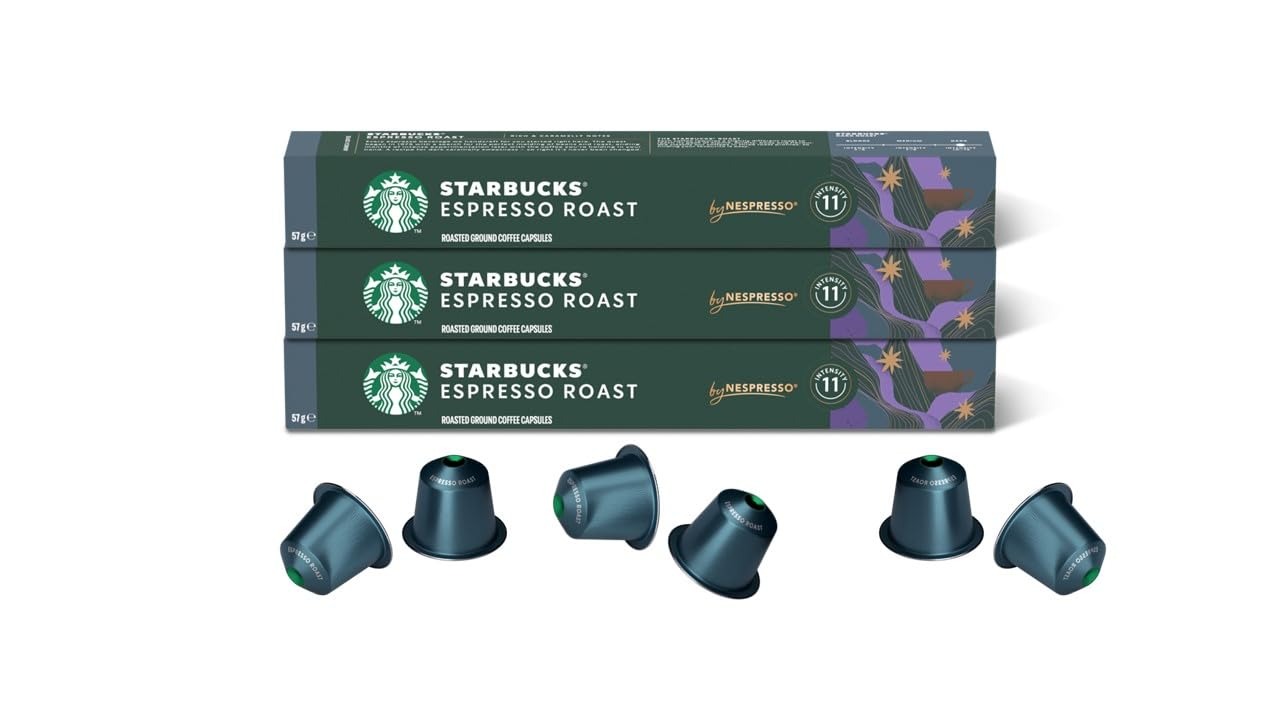
Item Name: Starbucks by Nespresso Coffee ESPRESSO ROAST (Caramelly Notes Dark Roast) 30 Pods Capsules 3 Sleeve
Bullet Point: Capsules
Product Description: Starbucks by Nespresso, Espresso Dark Roast (30-Count Single Serve Capsules, Compatible with Nespresso Original Line System) Developed with Nespresso to work perfectly with original line Nespresso machines: Essenza Mini, Pixie, CitiZ, Expert, Lattissima, KitchenAid, Creatista
Value: 30.0
Unit: Count

Price: 7.98